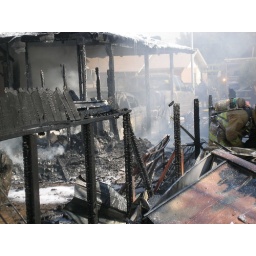
You can see the remains of a car and a truck in this driveway. I think this car was one of the explosions.